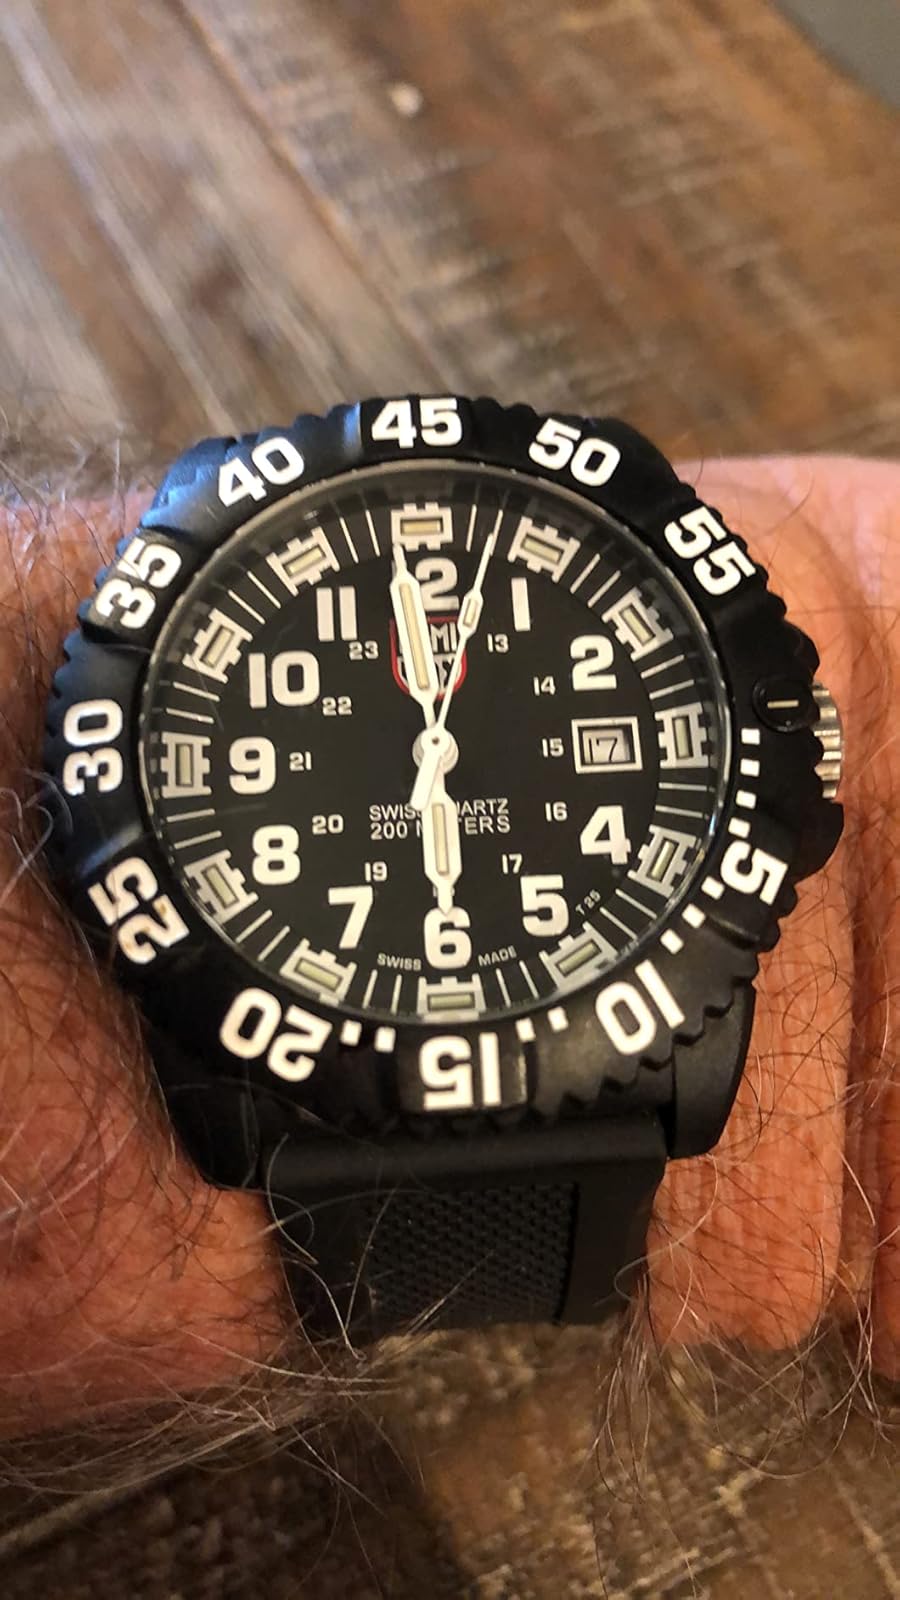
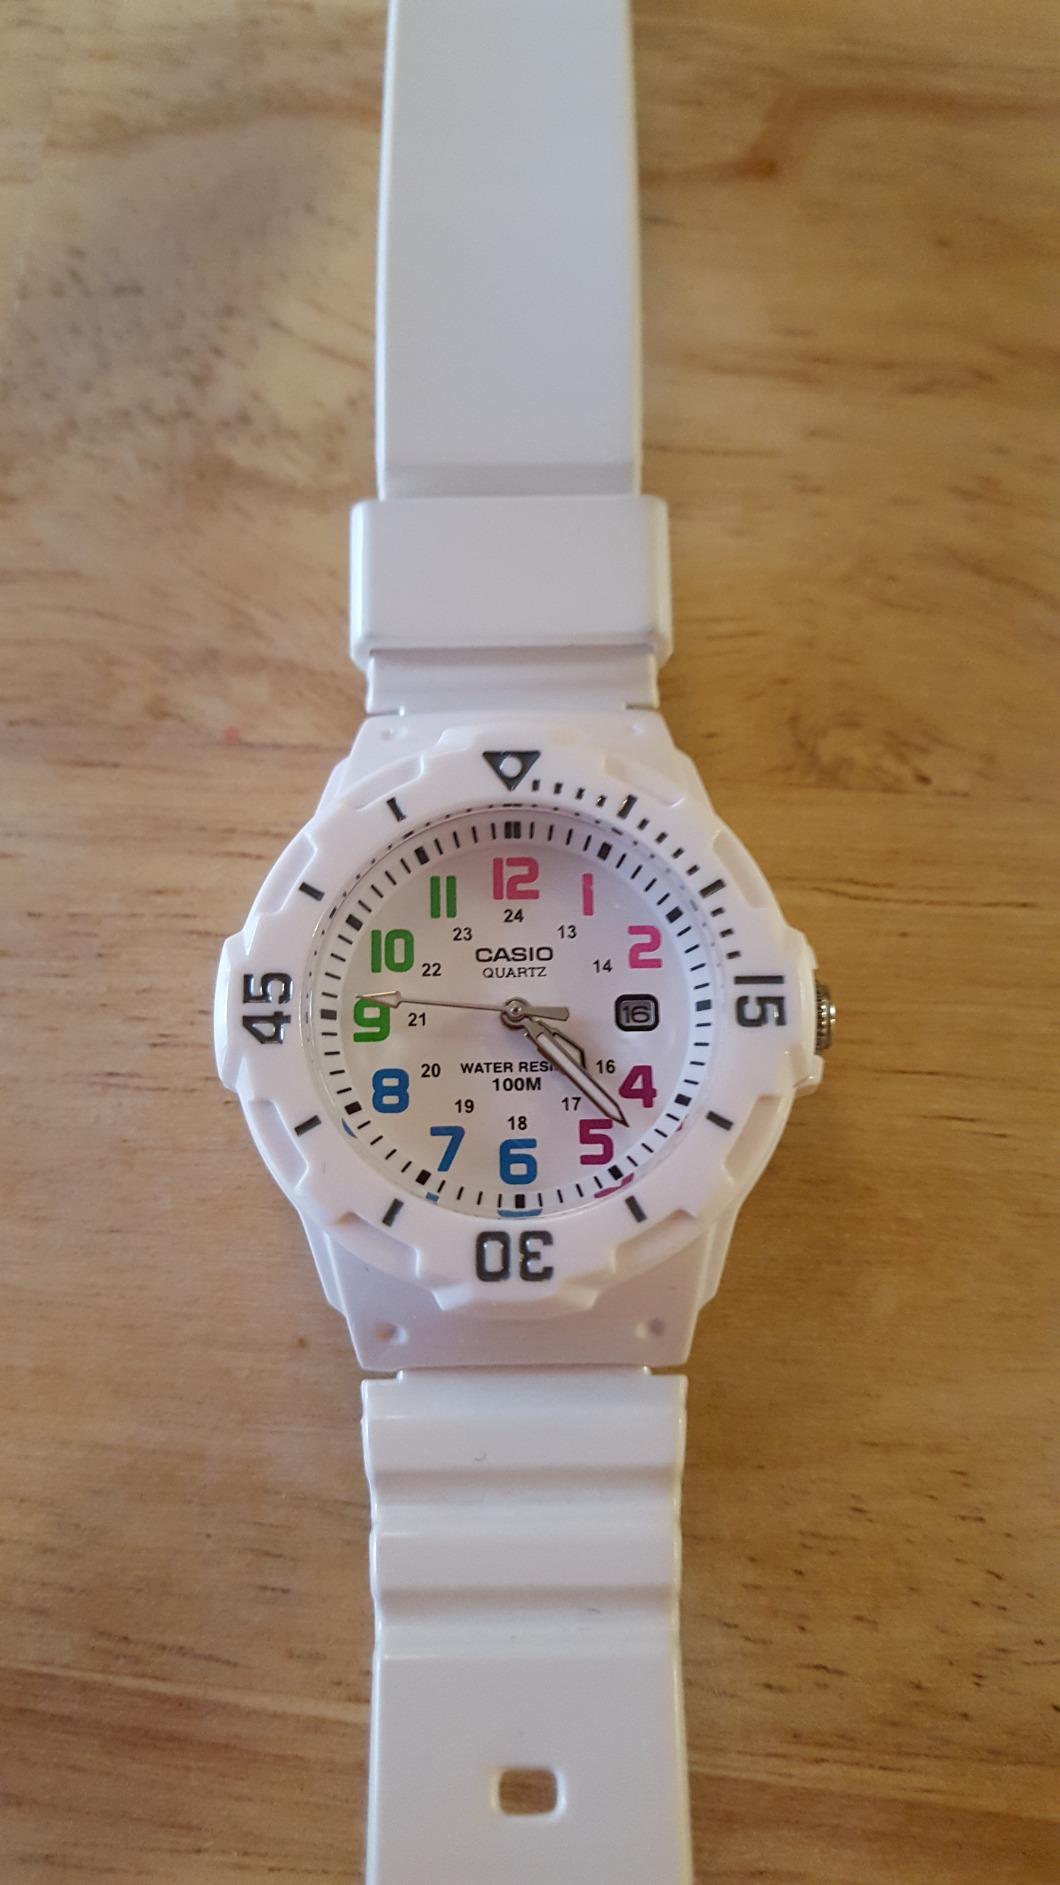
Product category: accessories_watch
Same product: no